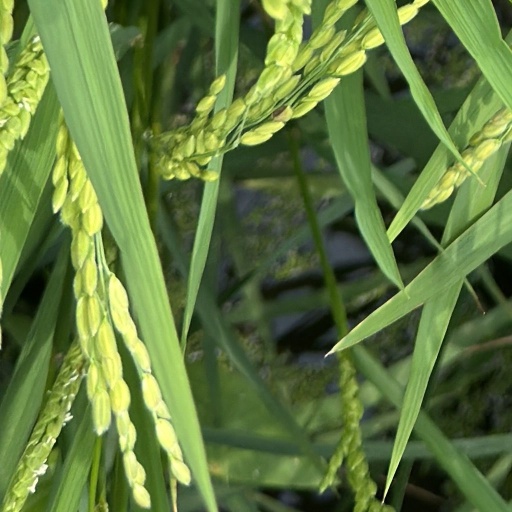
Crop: rice